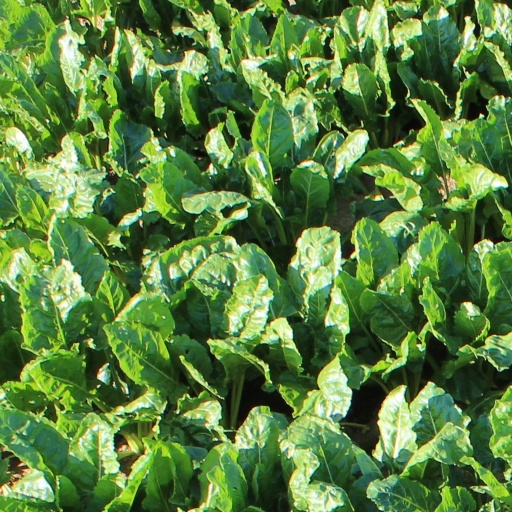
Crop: sugar beet